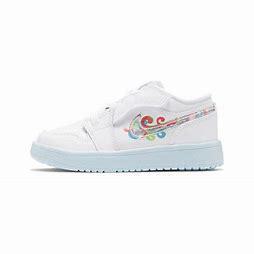
Brand: Jordan
Model: 1 Alt